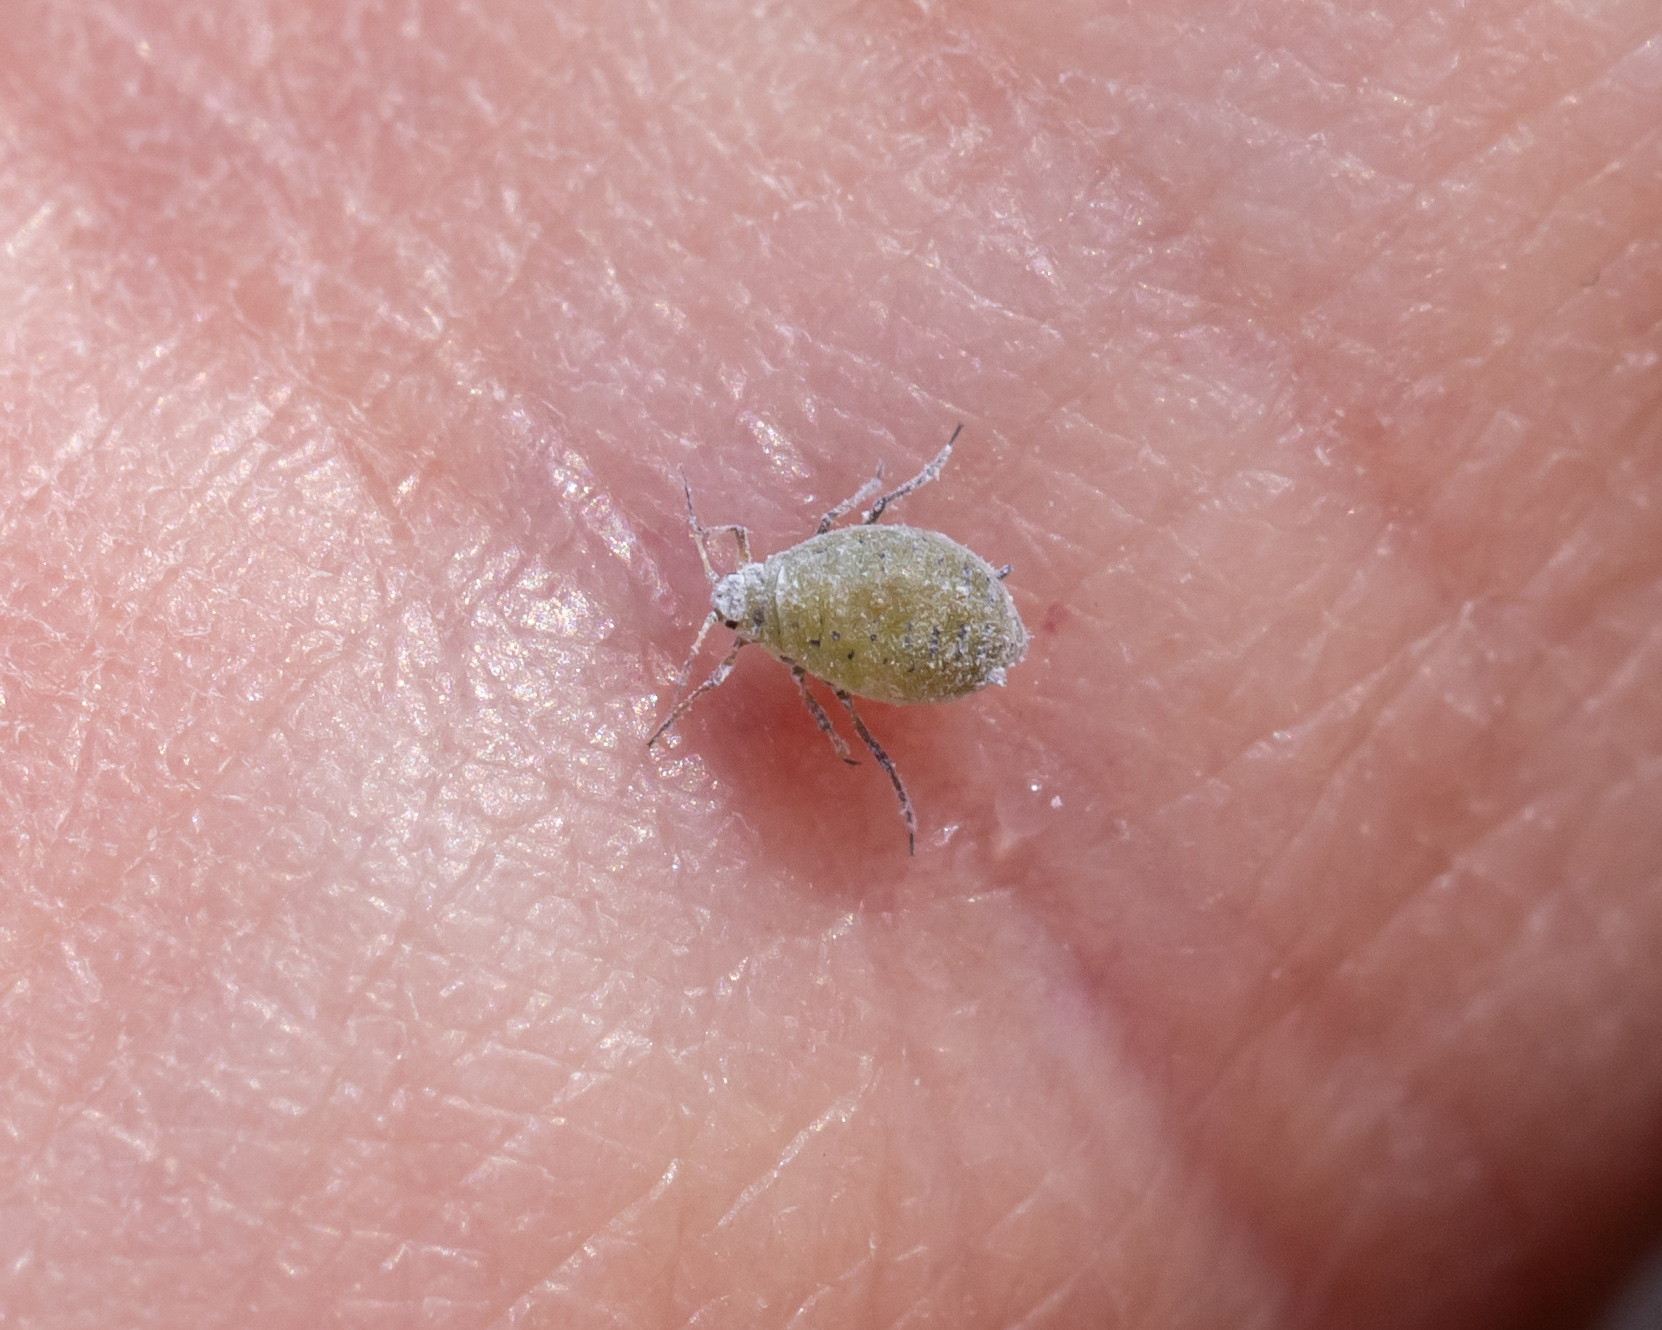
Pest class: cabbage_aphid